Storm Aurore

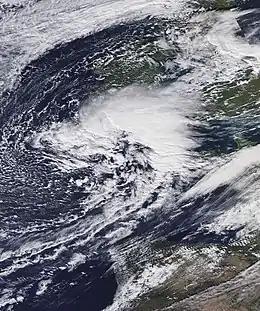
Storm Aurore while located to the south of Ireland on 20 October

Storm Aurore was a notably early extratropical cyclone in late October 2021 that impacted several areas of Europe, causing substantial damages. The third named storm of the 2021–22 European windstorm season, Aurore was first noted on 20 October by Meteo France over the Atlantic Ocean, south of Ireland. As the system moved over central Europe on the next day, it subsequently merged with another extratropical cyclone named "Hendrik" before moving across central Europe, in which it brought several destruction across the region. It then was last noted on 23 October.